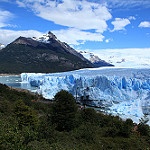
Label: glacier